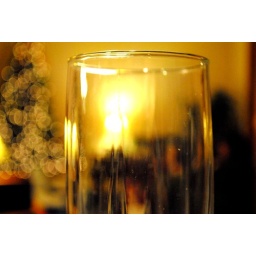
A glass with a Christmas tree in the background.